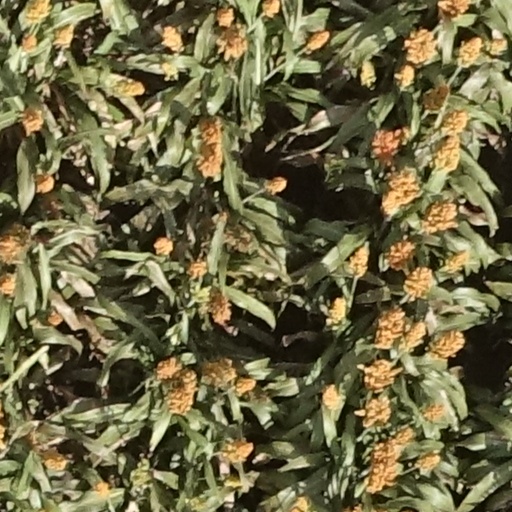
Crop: sorghum